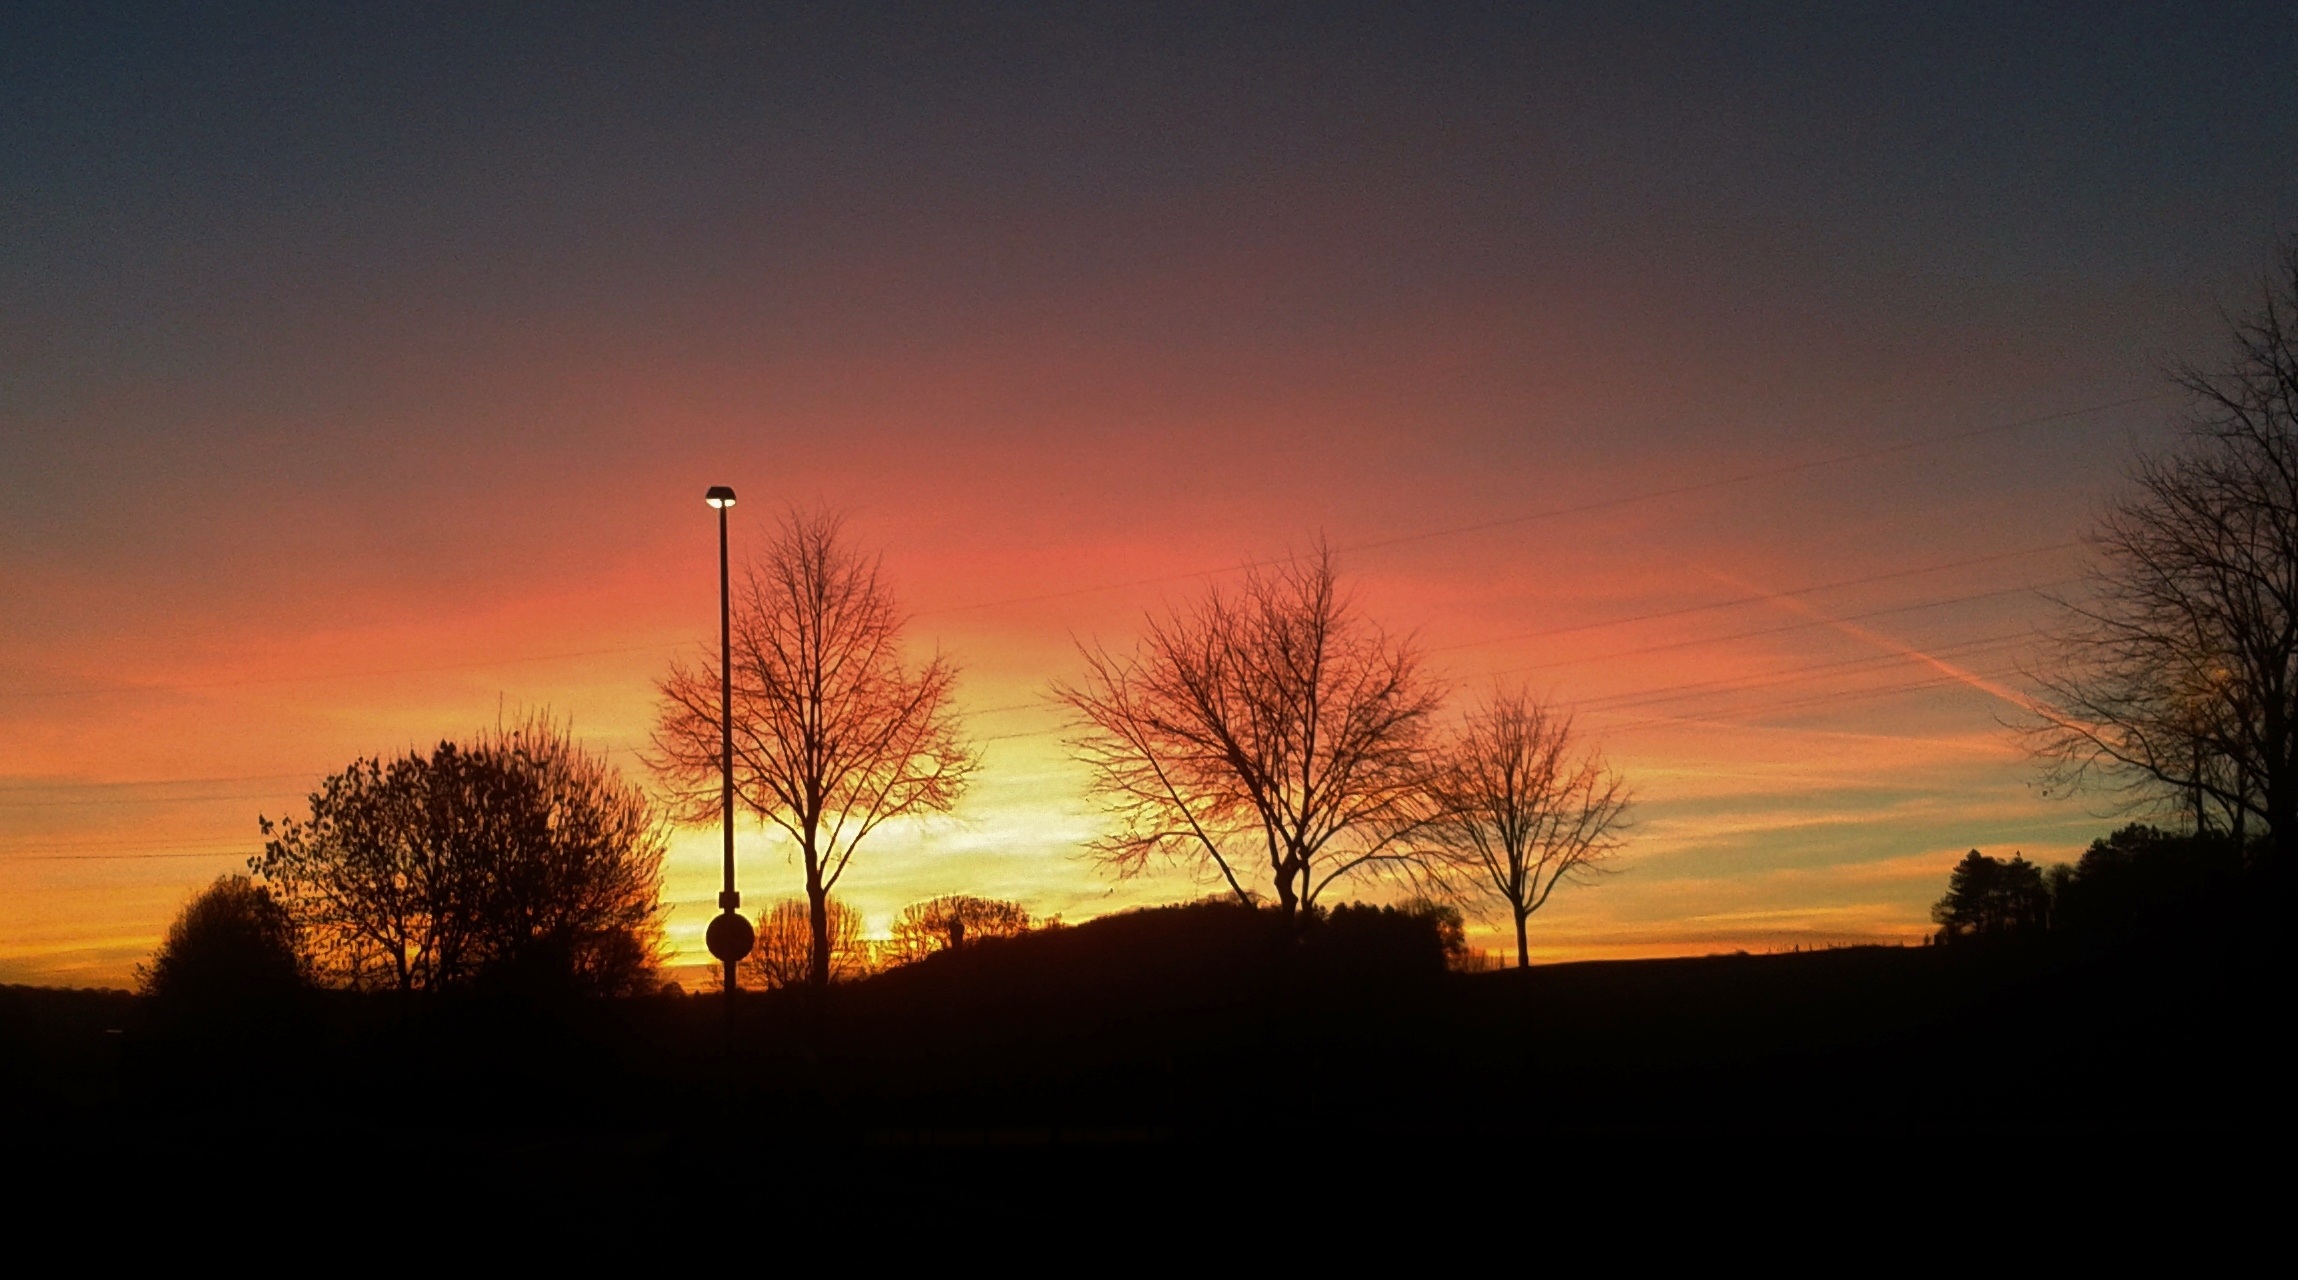
landscape, tree, nature, horizon, cloud, sky, sun, sunrise, sunset, field, sunlight, morning, dawn, atmosphere, dusk, evening, orange, lighting, trees, mood, abendstimmung, atmospheric, afterglow, evening sky, back light, weather mood, bald trees, atmospheric phenomenon, red sky at morning